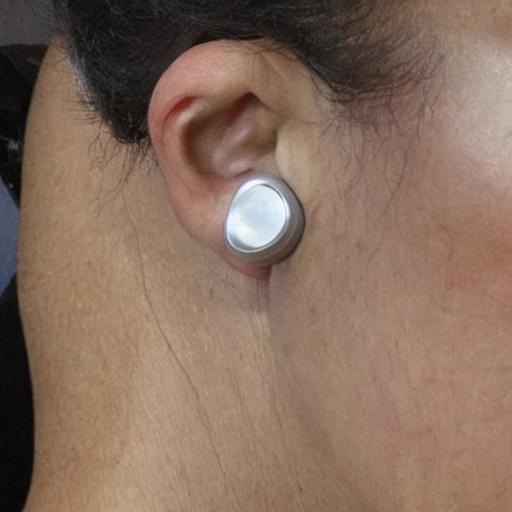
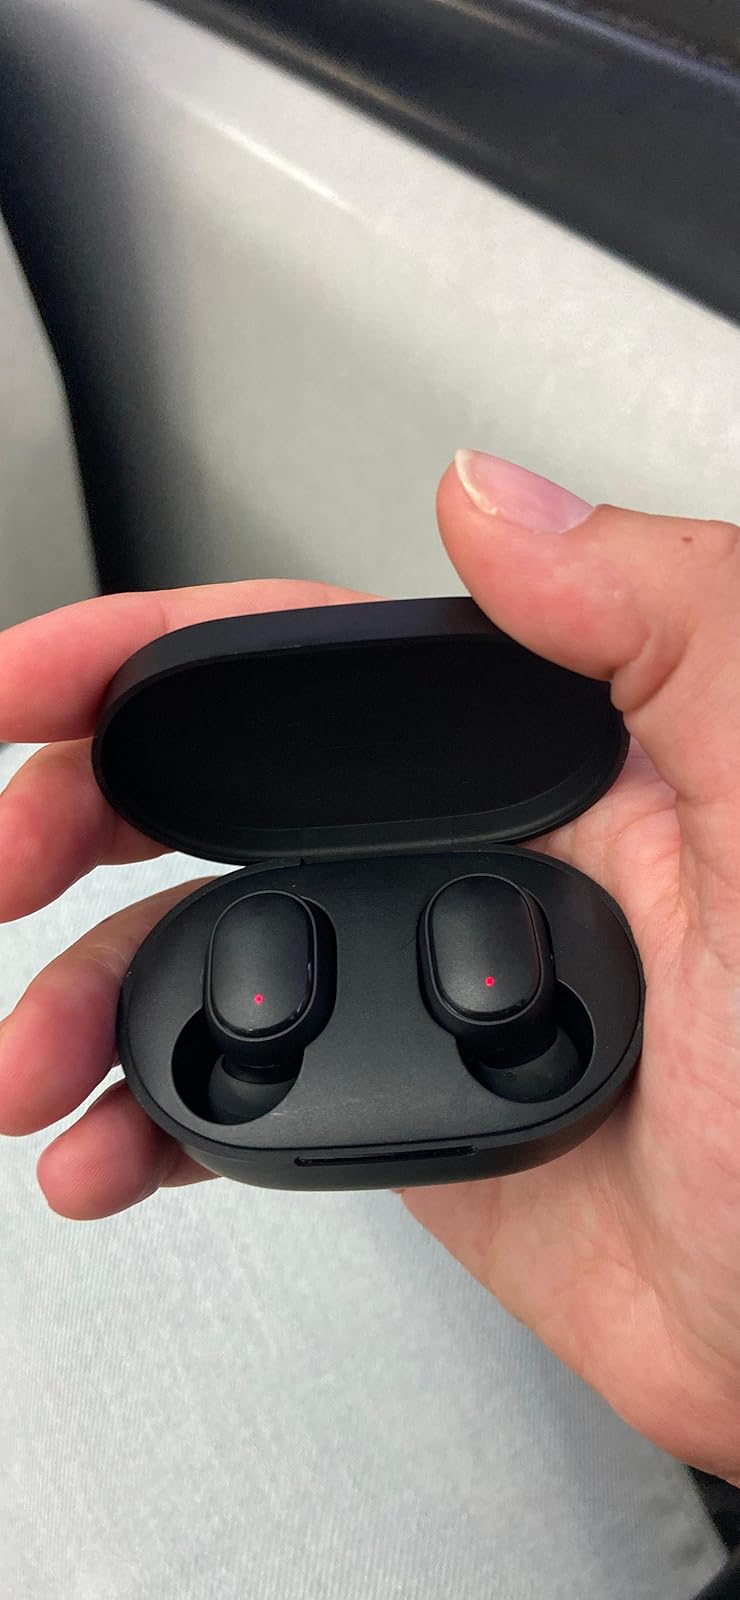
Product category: earbuds
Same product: no